Red goats of Kingston

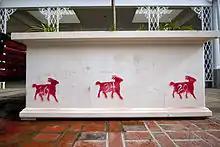
The red goats as seen on October 27, 2011

Two local artists, Geddes Paulsen and Maggie Salesman, were brought up on charges by Kingston police on November 9. Each was charged with third-degree criminal mischief, a felony, and making graffiti, a misdemeanor. The charges can bring up to four years' prison time.